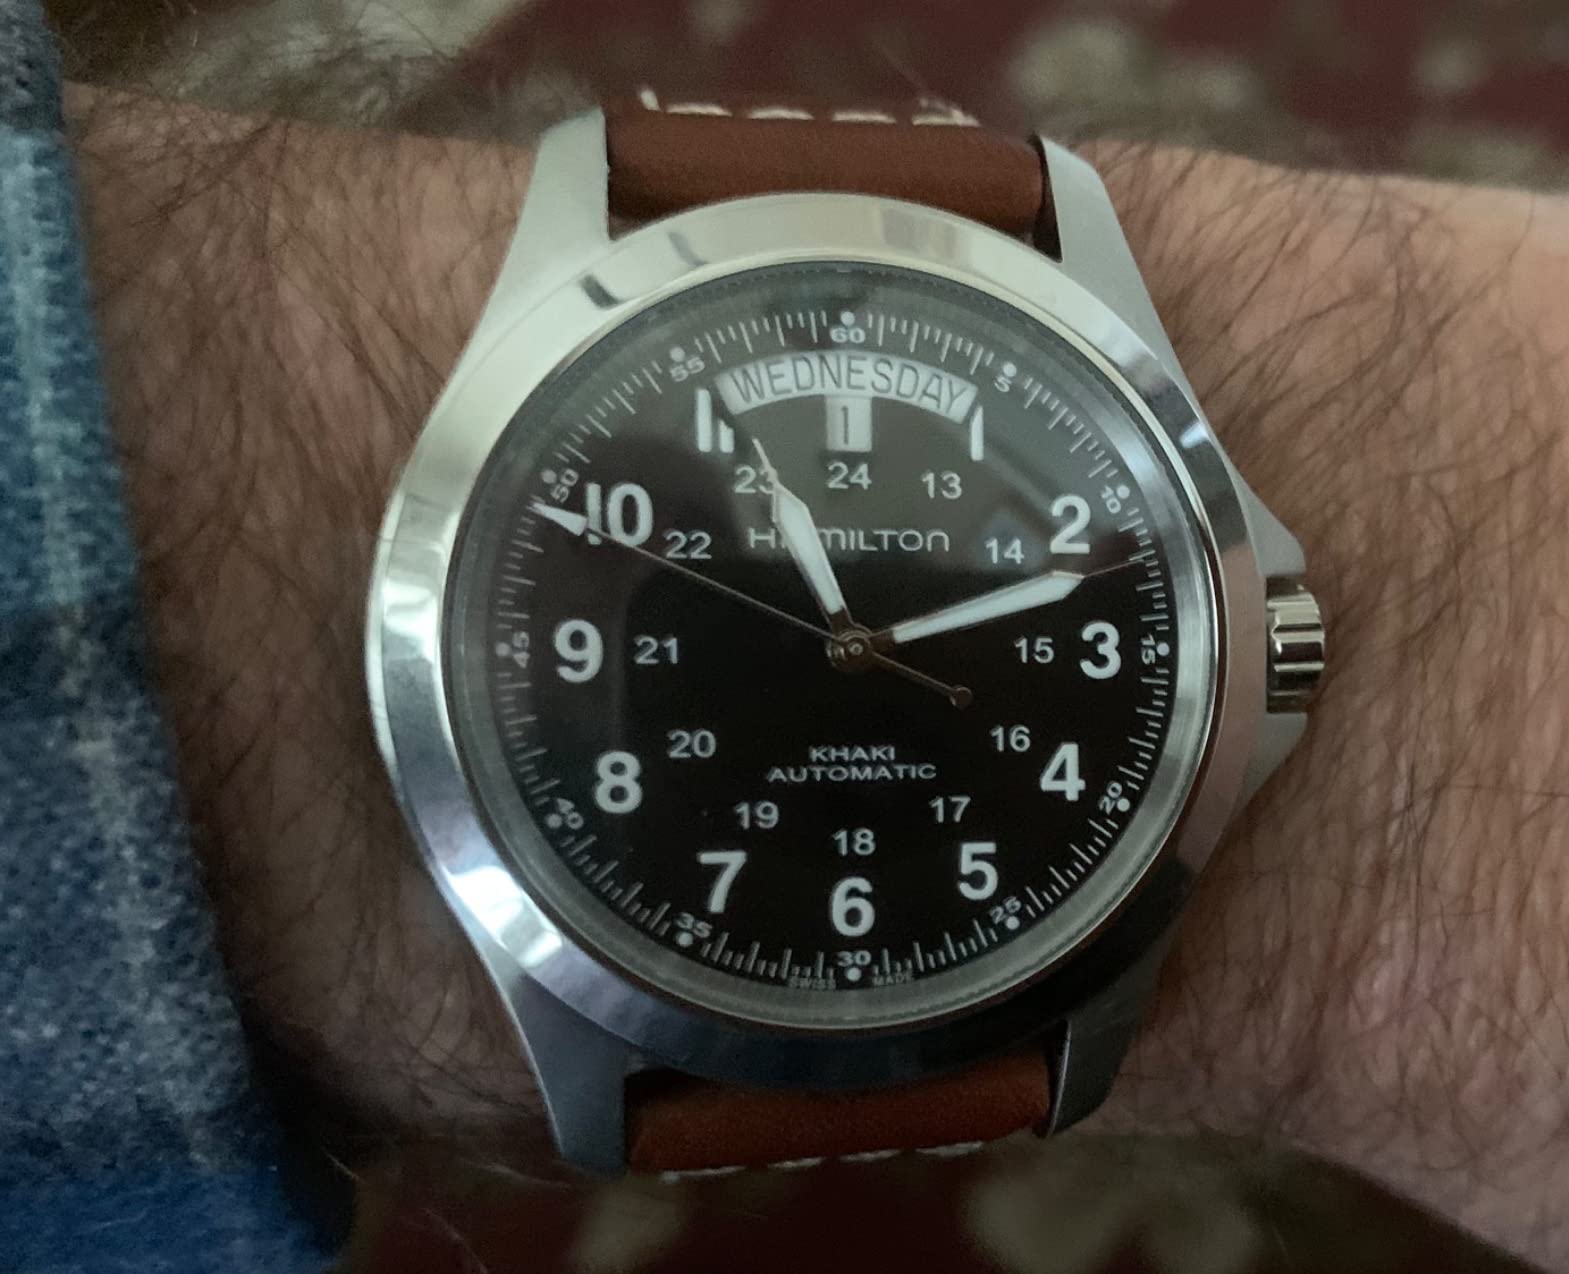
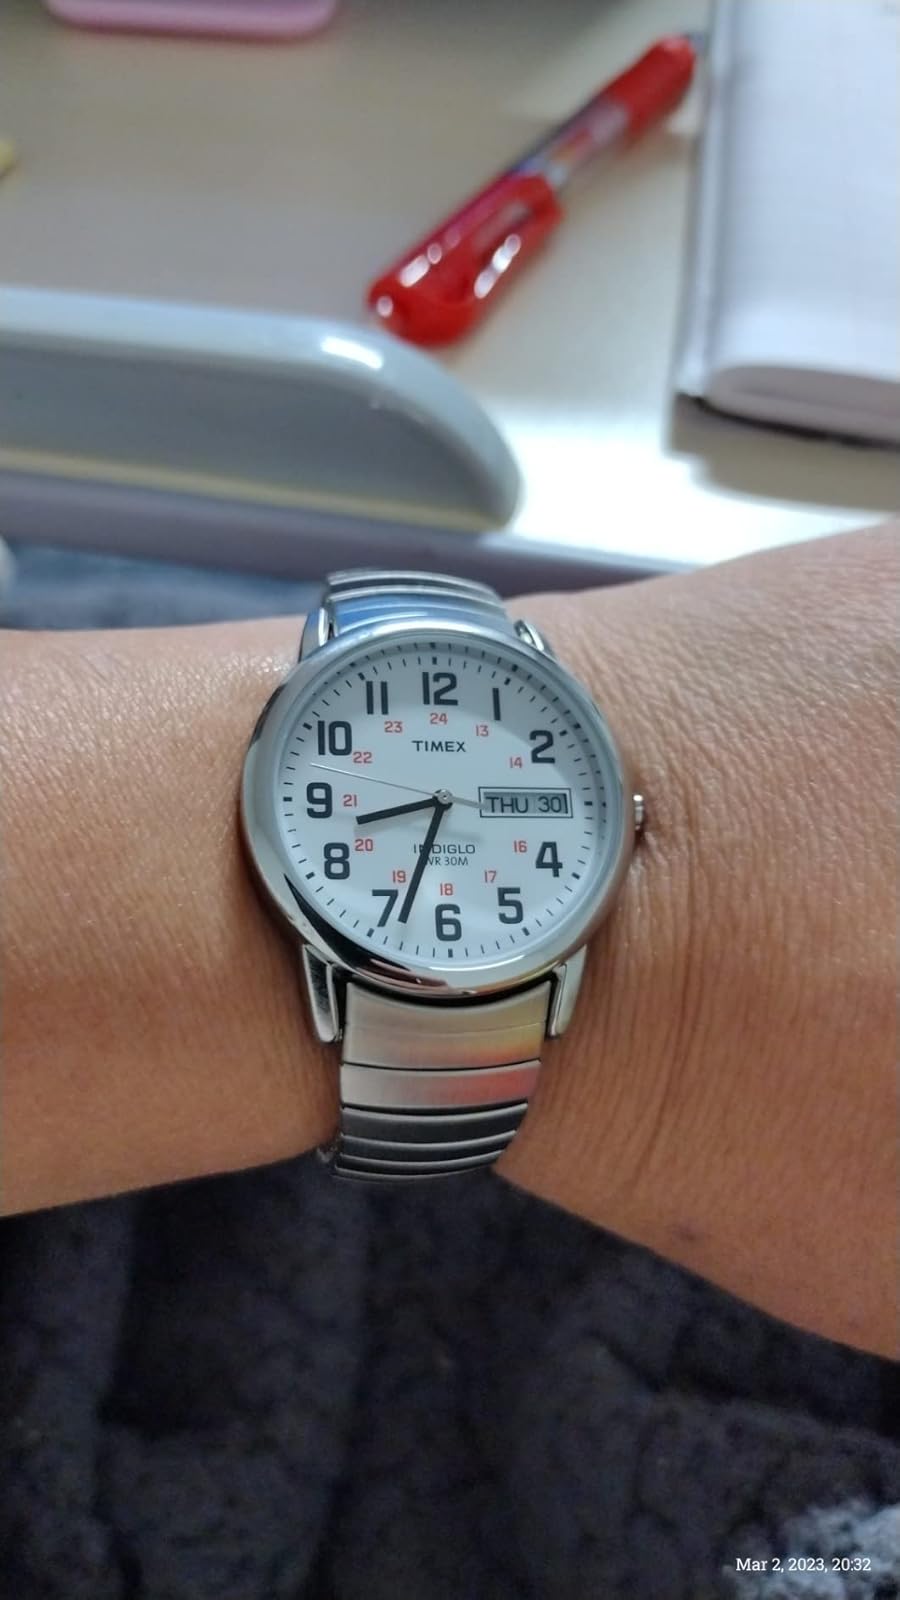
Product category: accessories_watch
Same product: no